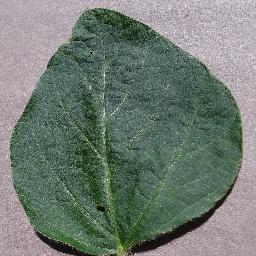
Label: Soybean___healthy